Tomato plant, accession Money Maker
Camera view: vertical (180 deg); turntable rotation: 300 degrees
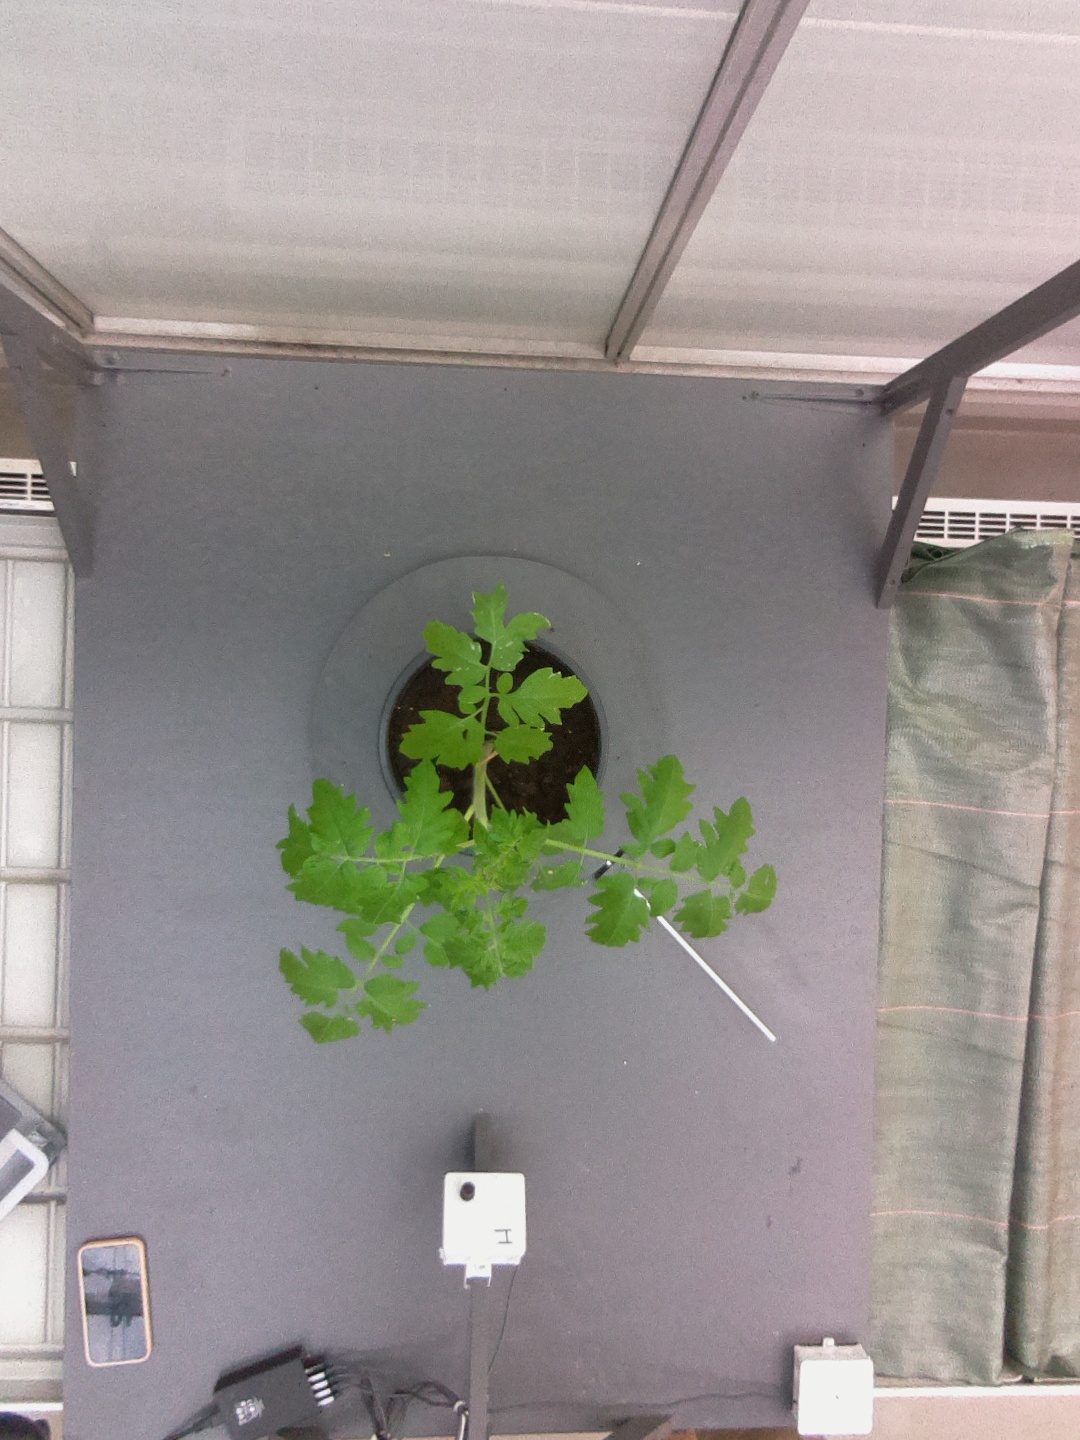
BBCH growth stage 13: 6 of true leaves visible